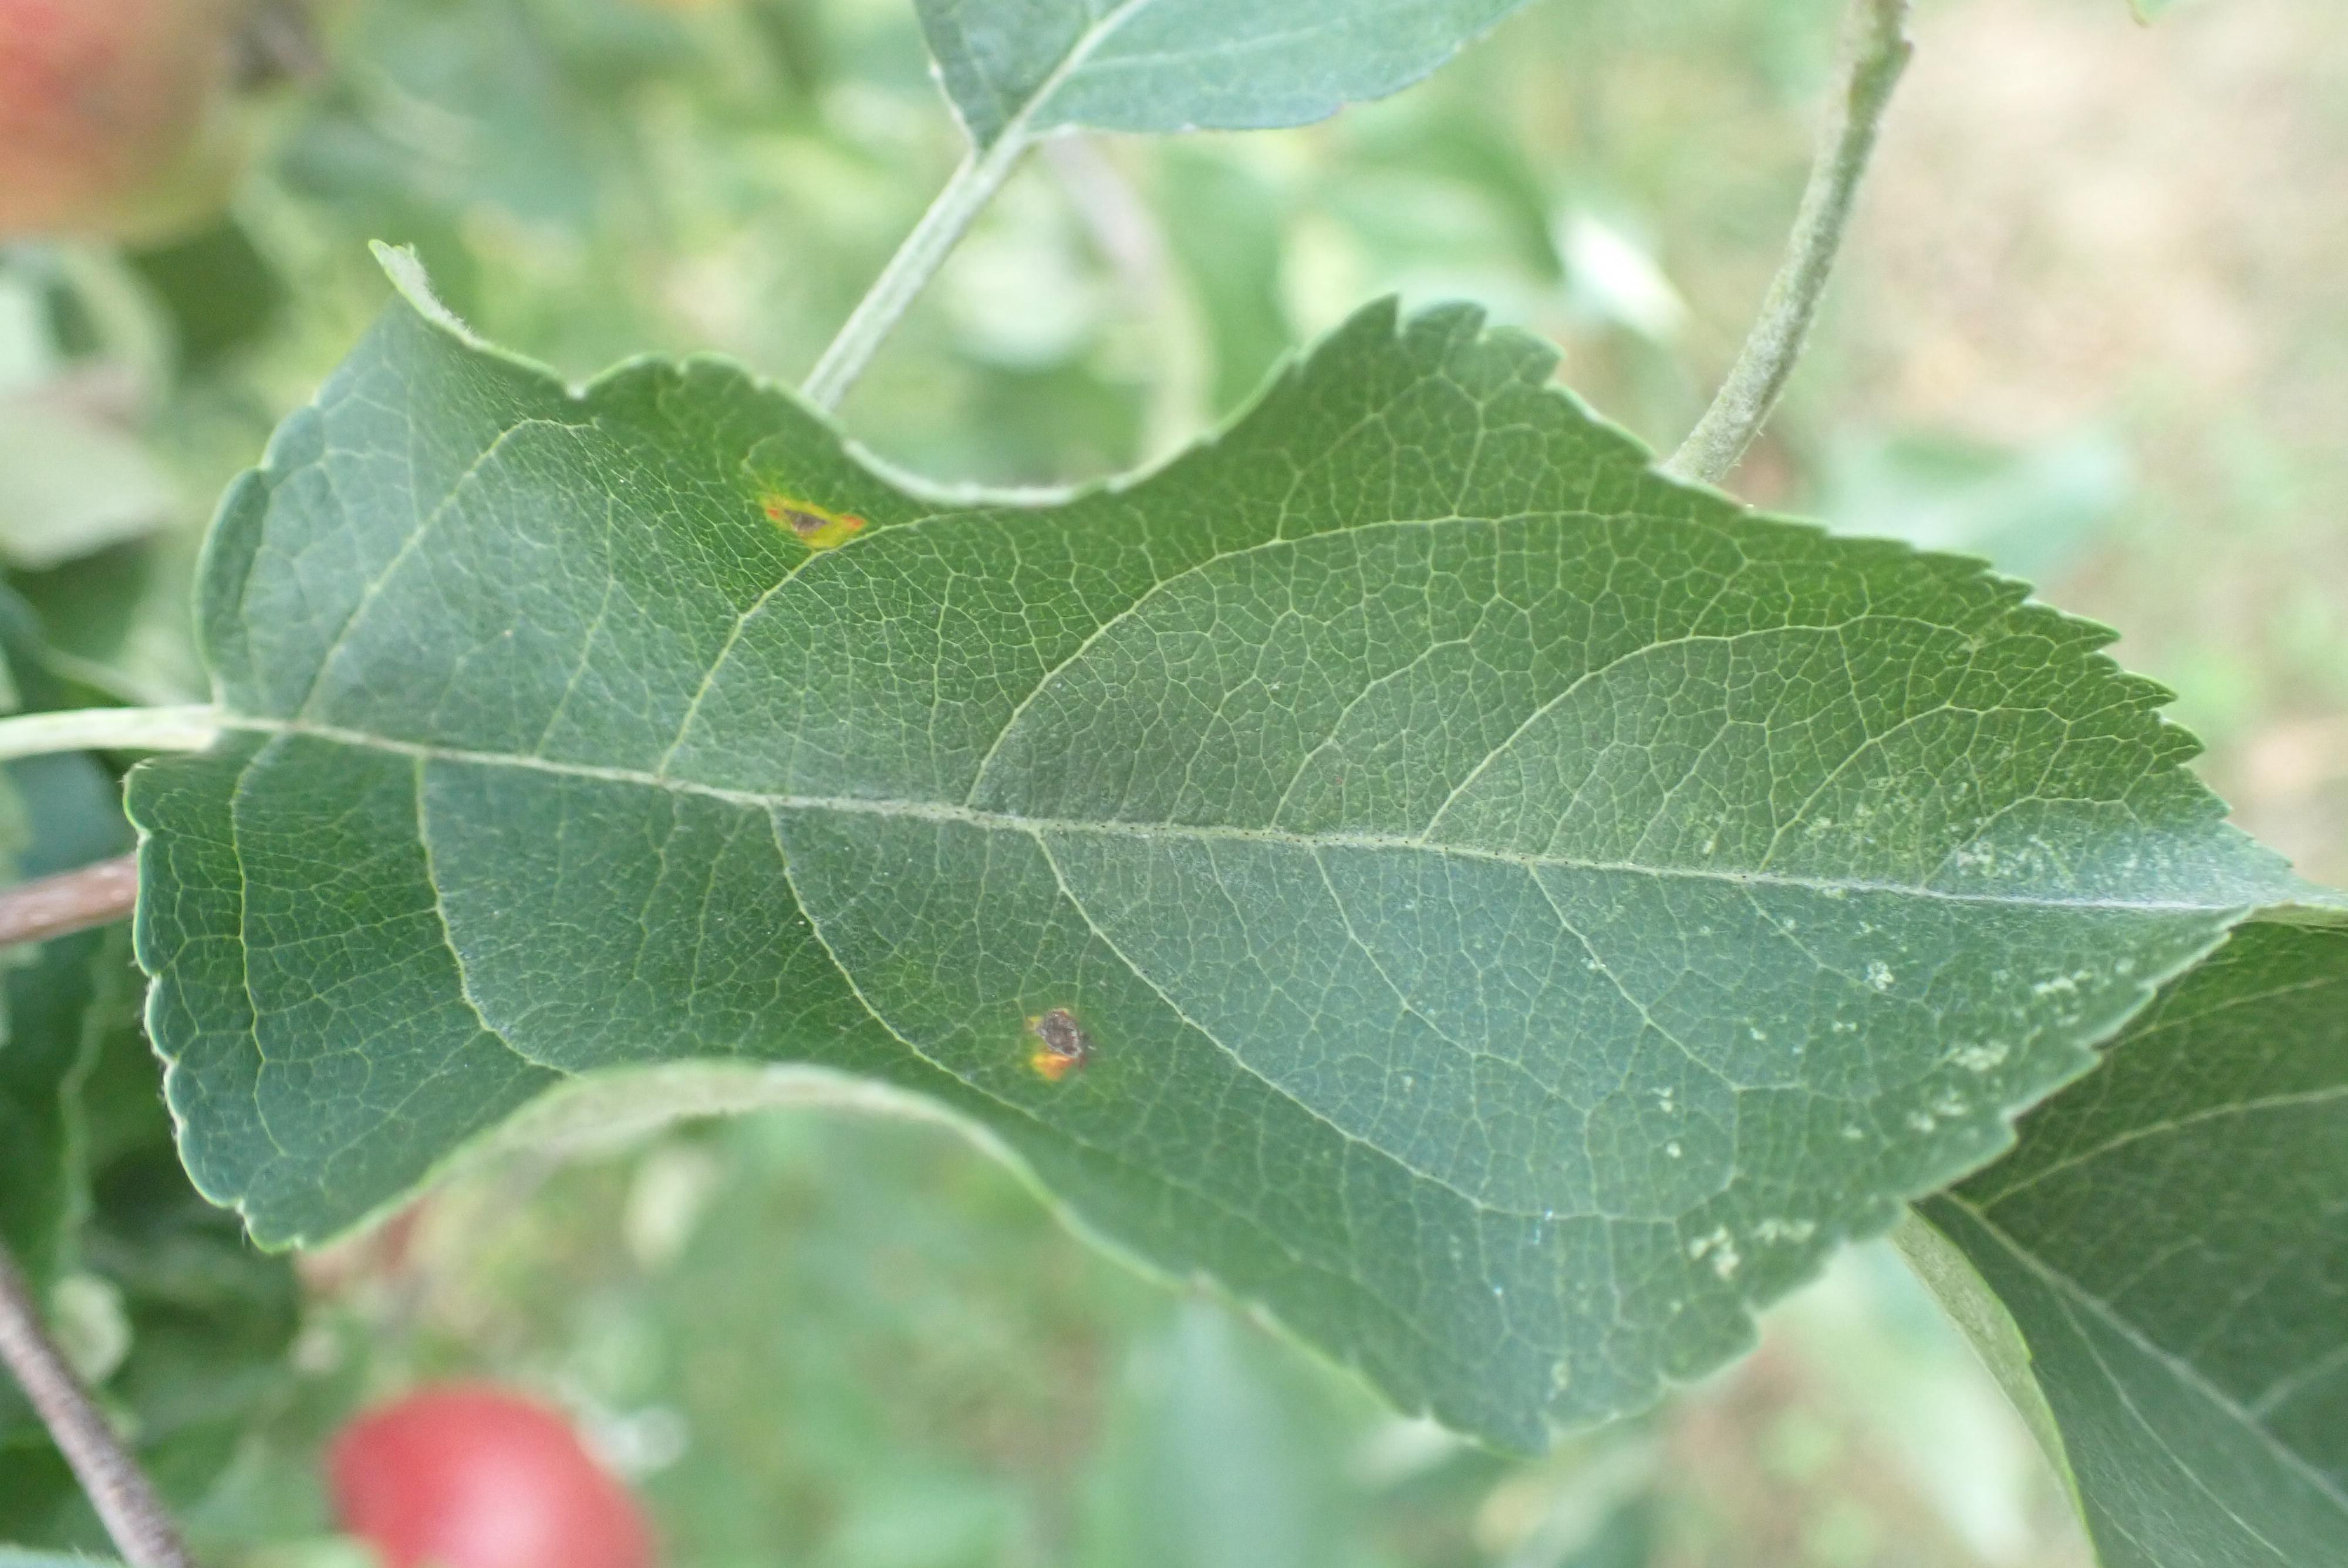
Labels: rust